Demographics of Generation Alpha

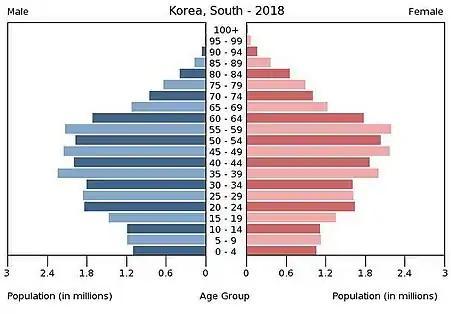
Population pyramid of South Korea in 2018

As a result of cultural ideals, government policy, and modern medicine, there have been severe gender imbalances in China and India. According to the United Nations, in 2018, China and India had a combined 50 million of excess males under the age of 20. Such a discrepancy fuels loneliness epidemics, human trafficking (from elsewhere in Asia, such as Cambodia and Vietnam), and prostitution, among other societal problems.